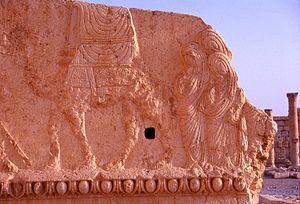
Palmyre, temple de Bel. Procession du bétyle dans une qubba sur un chameau. Les femmes se voilent à son passage. Ier siècle. Photo Ginolerhino 1992.
Un bétyle est une pierre, pouvant être de forme variée, faisant l'objet de vénération, sans être pour autant une idole dans le monde arabe et sémitique. Dans les sources antiques, il s'agit plus particulièrement de météorites, au sens strict ou supposé, dans lesquelles les anciens voyaient la manifestation d'une divinité céleste. Les bétyles étaient ordinairement l'objet d'un culte, et parfois d'offrandes.
Palmyre ou Tadmor est une ville antique de Syrie, située à proximité d'une oasis du désert de Syrie, à 210 km au nord-est de Damas et dont les ruines sont adjacentes à la ville moderne de Tadmor.